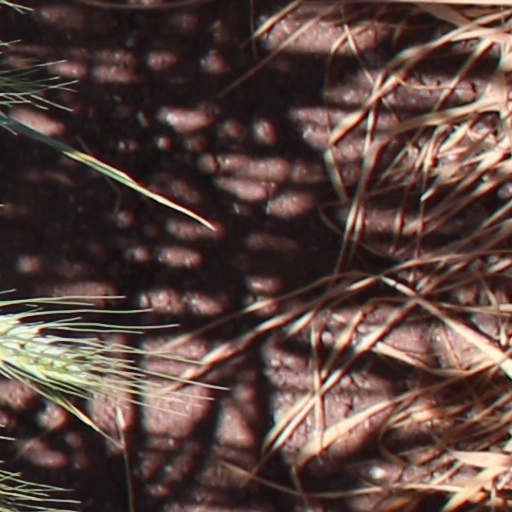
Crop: wheat